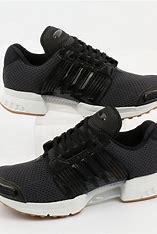
Brand: Adidas
Model: Climacool 1